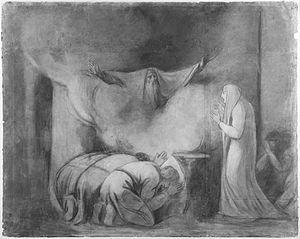
Les Perses est une tragédie d'Eschyle jouée en 472 av. J.-C. au théâtre de Dionysos, sur les flancs de l'Acropole à Athènes.